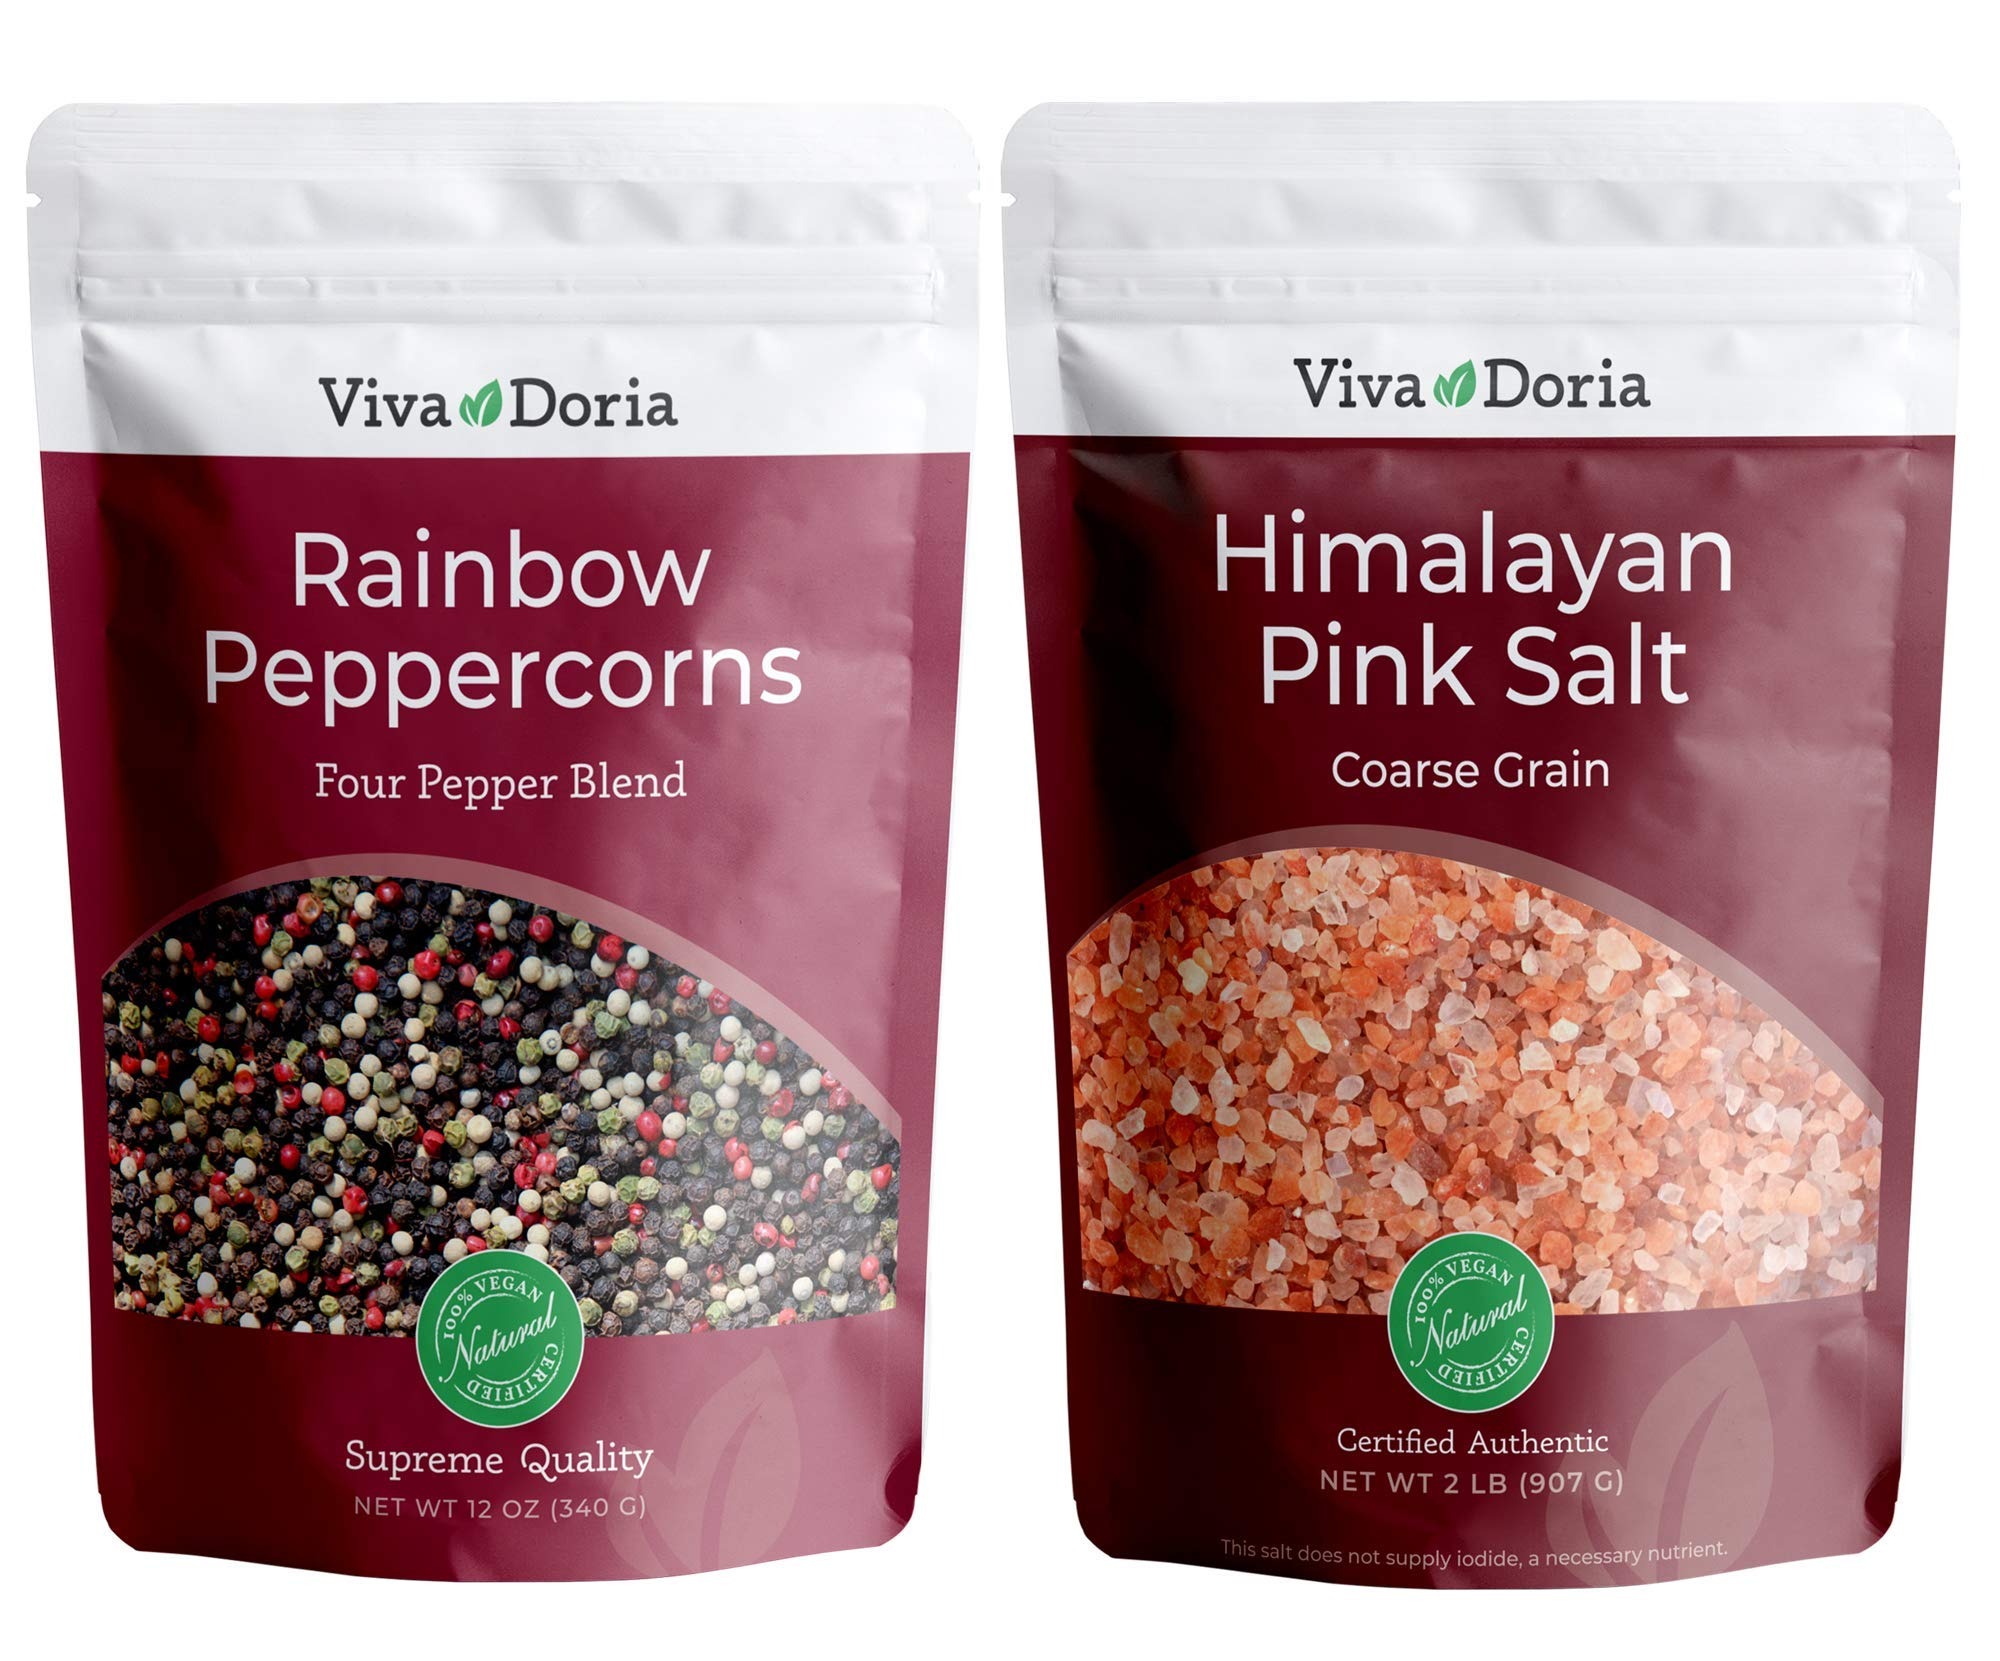
Item Name: Viva Doria Rainbow Peppercorn Blend (Steam Sterilized Whole Black, White, Green and Pink Peppercorn) 12 oz and Himalayan Pink Salt (Coarse Grain) 2 lbs for Grinder Refills (Pepper+Salt)
Bullet Point 1: THE BEST SALT AND PEPPERCORN: We are dedicated to delivering nothing short of perfection when it comes to our salt and peppercorn offerings. Our unwavering commitment ensures that you receive the absolute finest quality, surpassing all expectations and truly enhancing every culinary creation you embark upon.
Bullet Point 2: THE HIGHEST QUALITY: We go to great lengths to ensure premium sourcing, meticulously selecting only the finest sources from around the globe.
Bullet Point 3: SUPERIOR TASTE: Our salt and peppercorn exude unparalleled flavor, effortlessly elevating every dish with a distinct and exceptional touch.
Bullet Point 4: RECLOSABLE STANDUP POUCH: Our Himalayan Pink Salt and Raindbow Peppercorn come in a reclosable standup pouch bag, making it convenient to use.
Product Description: Experience the epitome of culinary delight with our meticulously curated salt and pepper two-pack set. Indulge in the finest flavor profiles as both our carefully sourced peppercorns and salts deliver unrivaled taste. When harmoniously combined, these remarkable ingredients create an unbeatable duo that elevates any dish to extraordinary heights, truly transcending the boundaries of flavor.
Value: 44.0
Unit: Ounce

Price: 18.99